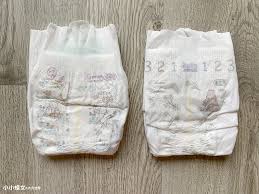
Waste category: trash